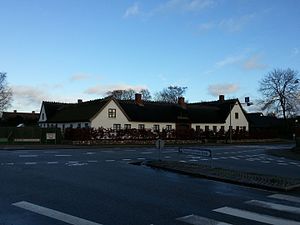
Firlænget gård
Ældre, ikke-udflyttet 4-længet gård i Mørdrup.
Firlænget gård er en gård bestående af fire længer. Oftest en hovedbygning og tre staldbygninger liggende enten i et lukket kvadrat med en port, eller med en indkørsel til gårdspladsen i et af hjørnerne.